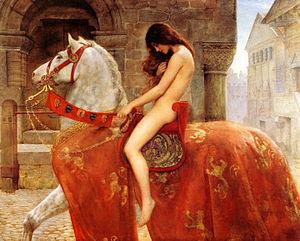
Godiva est un poème narratif d'inspiration médiévale écrit en 1840 par le poète britannique Alfred Tennyson.